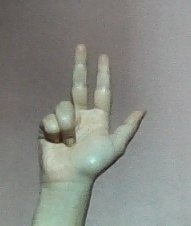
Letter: al